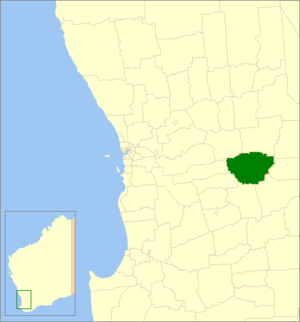
Le Comté de Corrigin est une zone d'administration locale au sud-est de l'Australie-Occidentale en Australie. Le comté est situé à environ 230 kilomètres à l'est de Perth, la capitale de l'État.